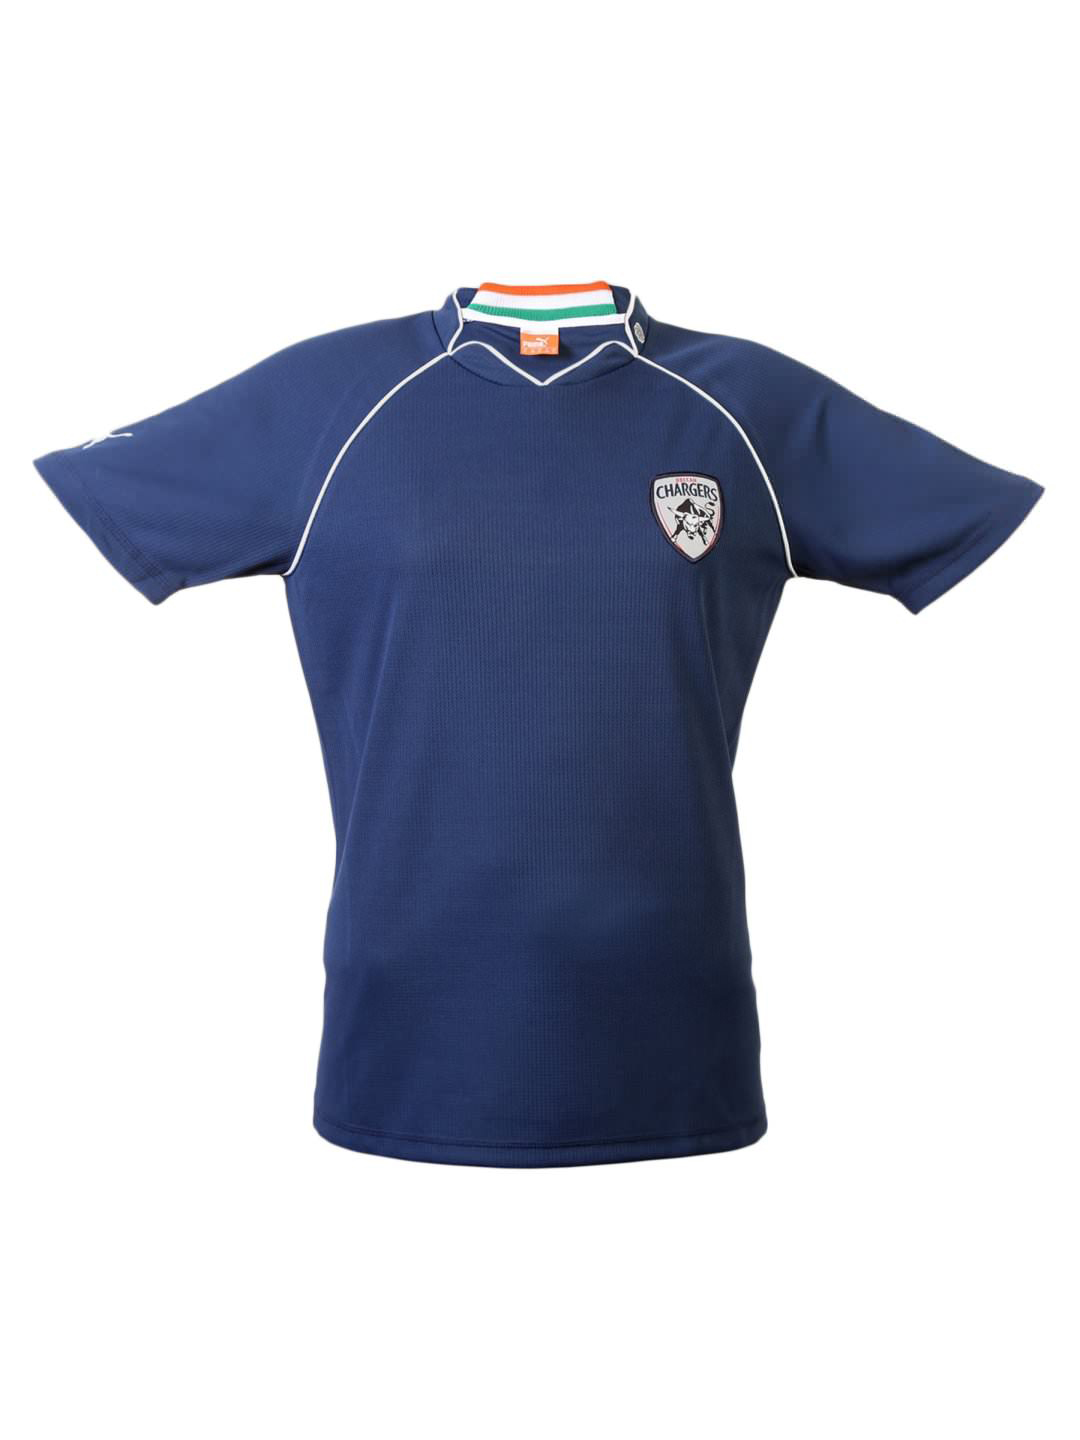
Puma Deccan Chargers Women Jersey
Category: Apparel / Topwear / Tshirts
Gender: Women
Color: Blue
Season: Summer 2011
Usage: Sports